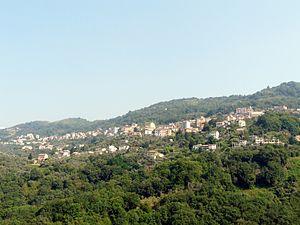
Uscio est une commune italienne de la ville métropolitaine de Gênes dans la région Ligurie en Italie.